Schwabe (crater)

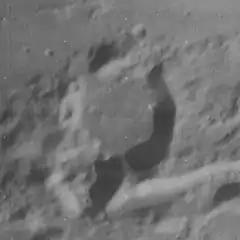
Lunar Orbiter 4 image

Schwabe is a small lunar impact crater that is located in the northern part of the Moon. It lies to the southeast of the much larger crater Arnold, and east-northeast of Democritus.